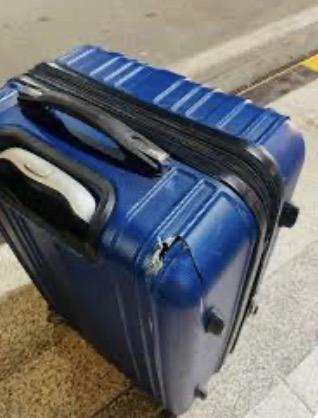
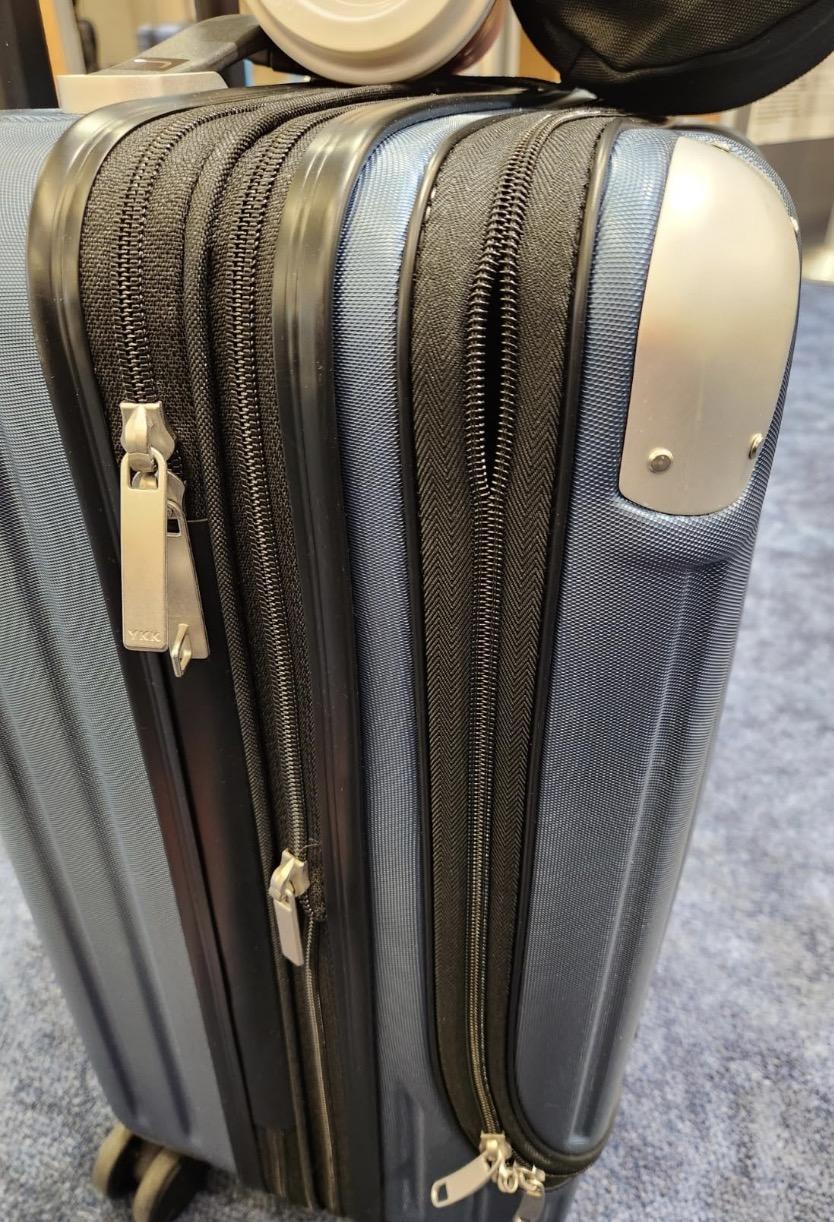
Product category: items_tea
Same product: no